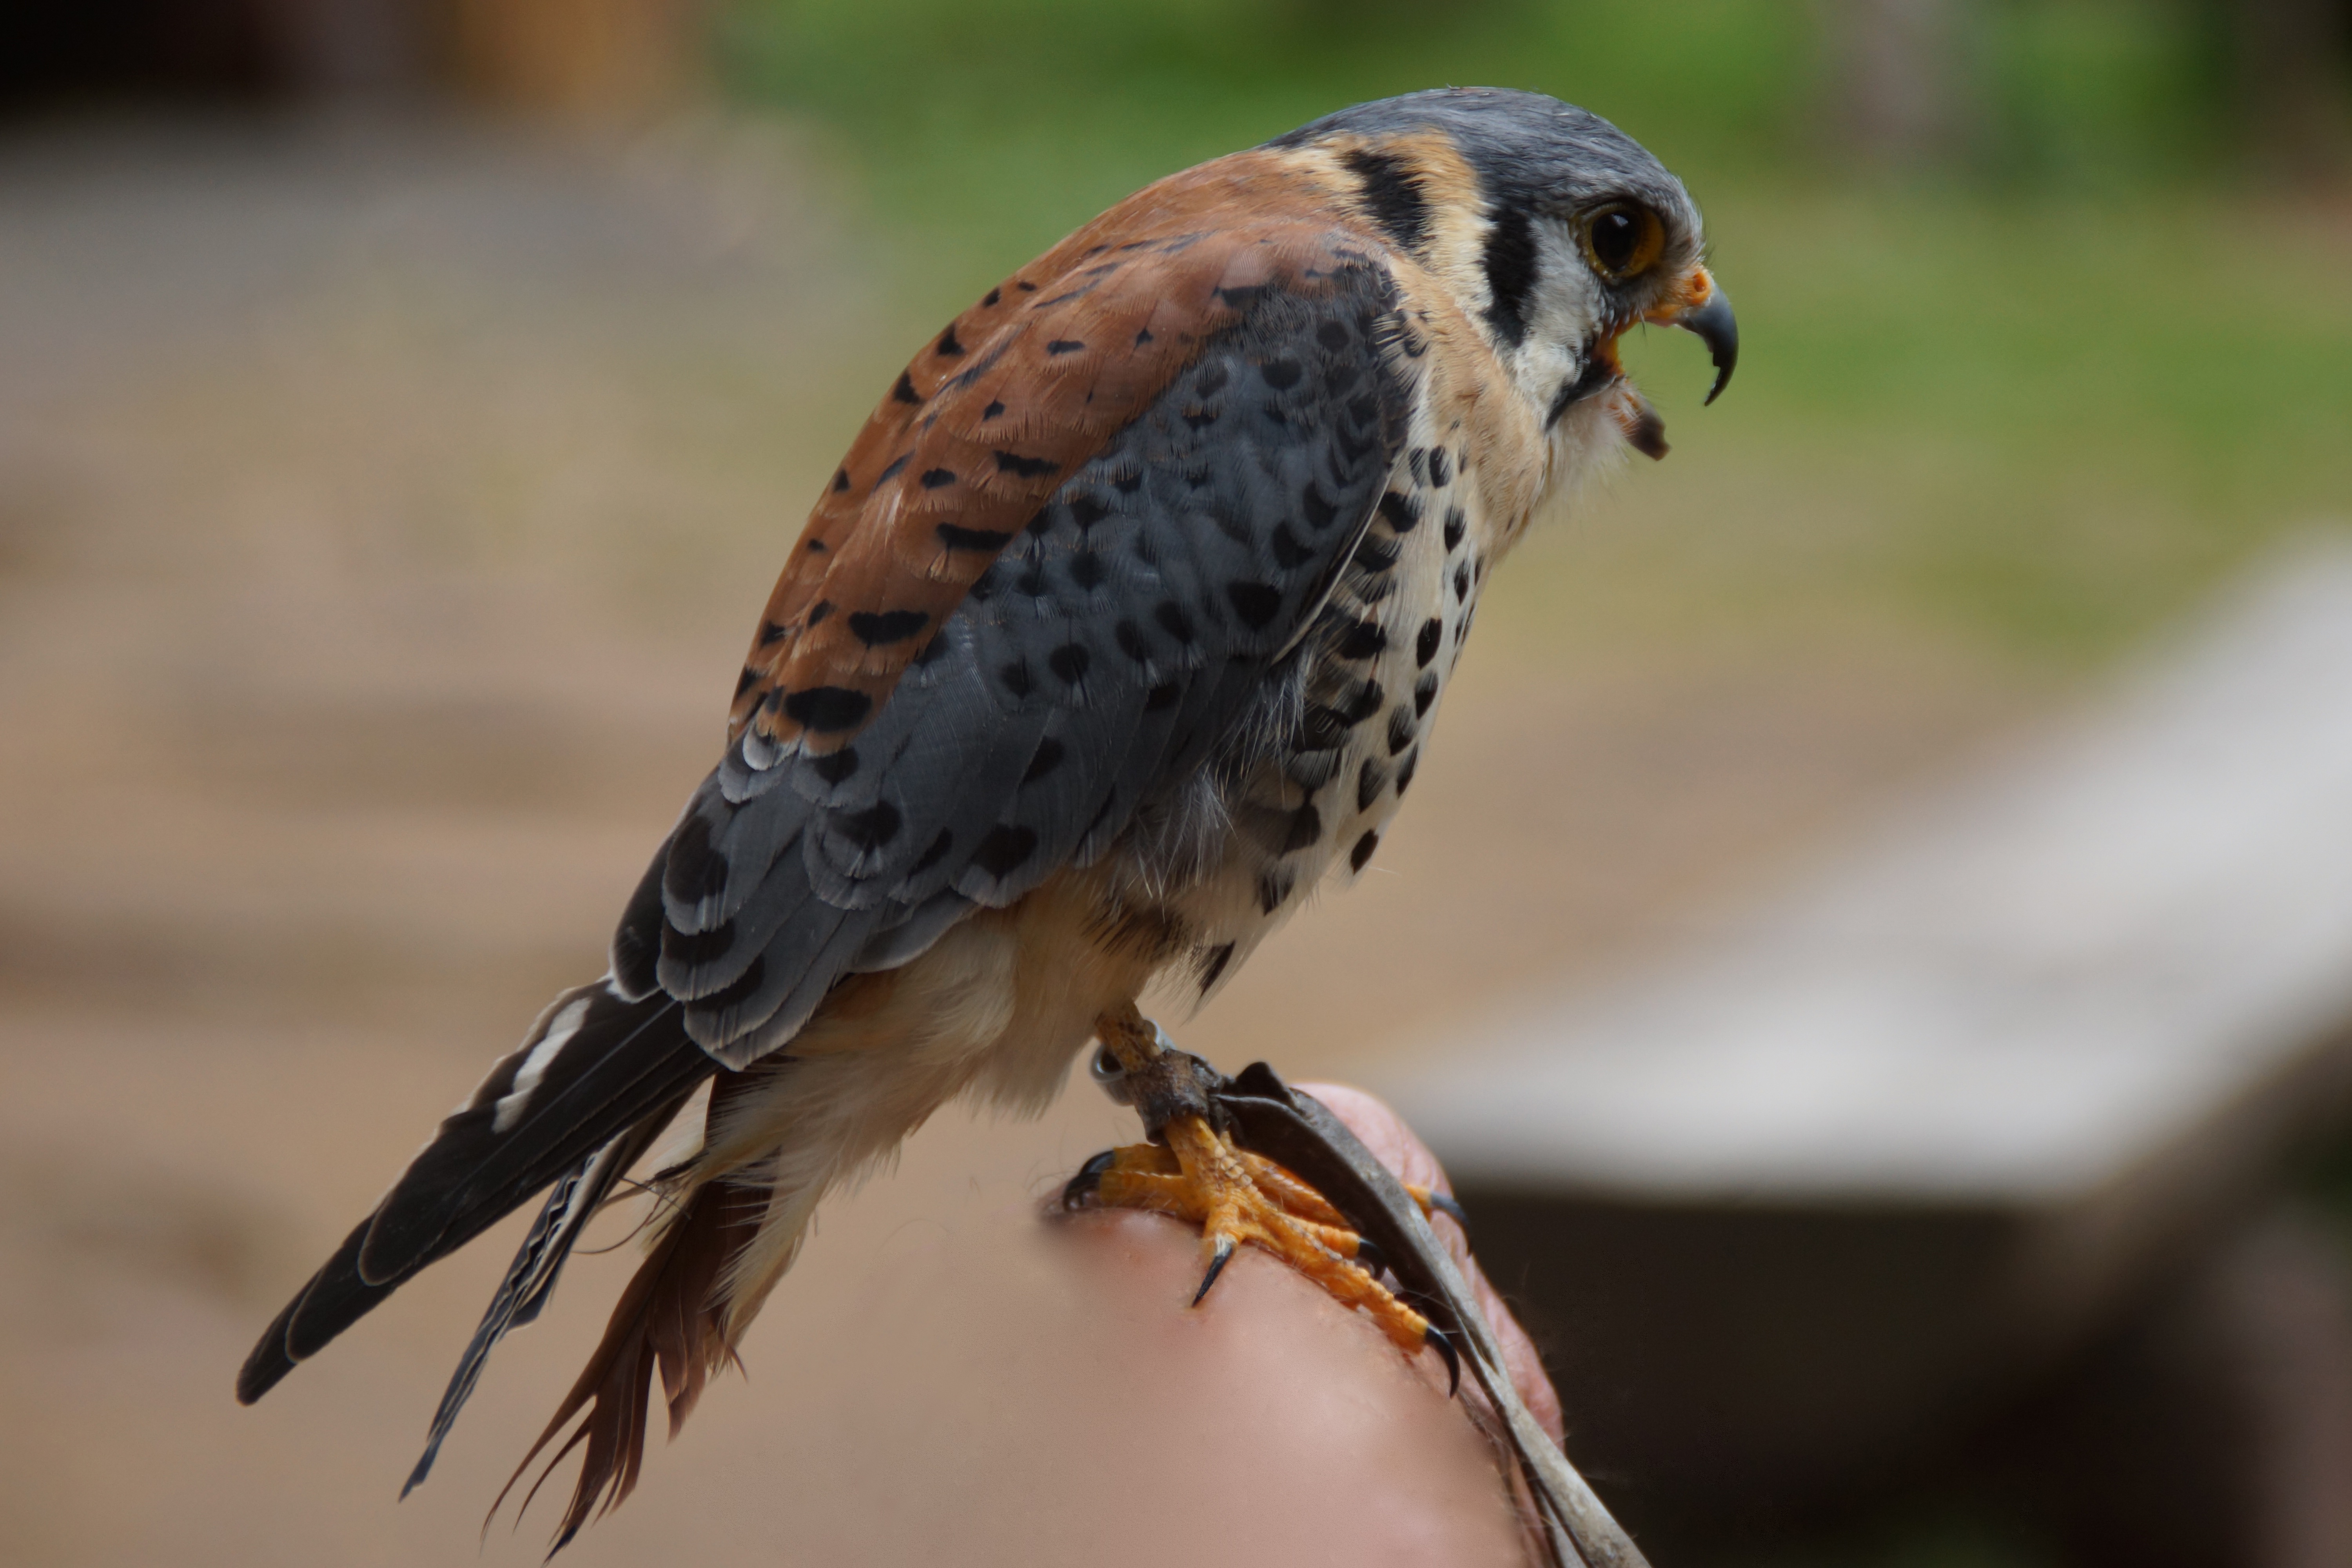
forest, bird, wing, wildlife, beak, hawk, fauna, raptor, bird of prey, close up, vertebrate, falkner, falcon, animal world, falconry, birds of prey show, american kestrel, ruhla, perching bird, accipitriformes